Agastya Mala

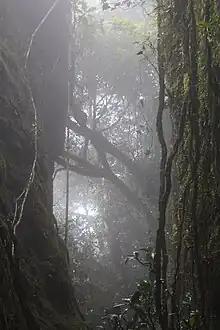
An old rock broken apart by nature in Agasthyamala before reaching Agasthya muni idol.

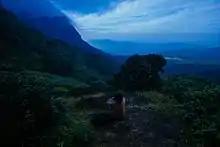
Agasthyakoodam Trek Route

The lower elevations of this peak are known for their abundance of rare herbs and medicinal plants. Around 2,000 medicinal plants used in Ayurvedic treatments are found here. Europeans, particularly those from England, were the first to establish tea gardens around the base stations of the mountain at Brimore, Bonacaud, and Ponmudi.